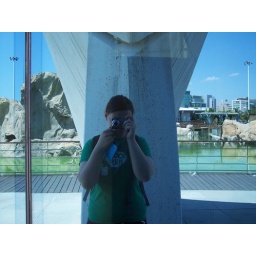
Me, in a delightful green t shirt. In the background are some fake rocks, some buildings and some water.